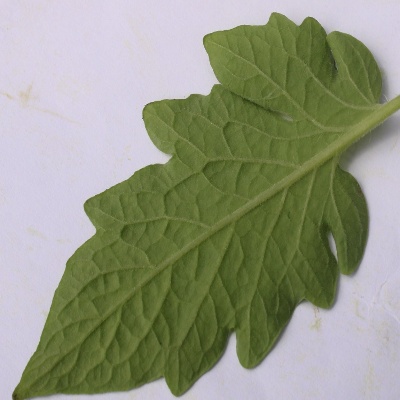
Crop: Tomato
Condition: healthy